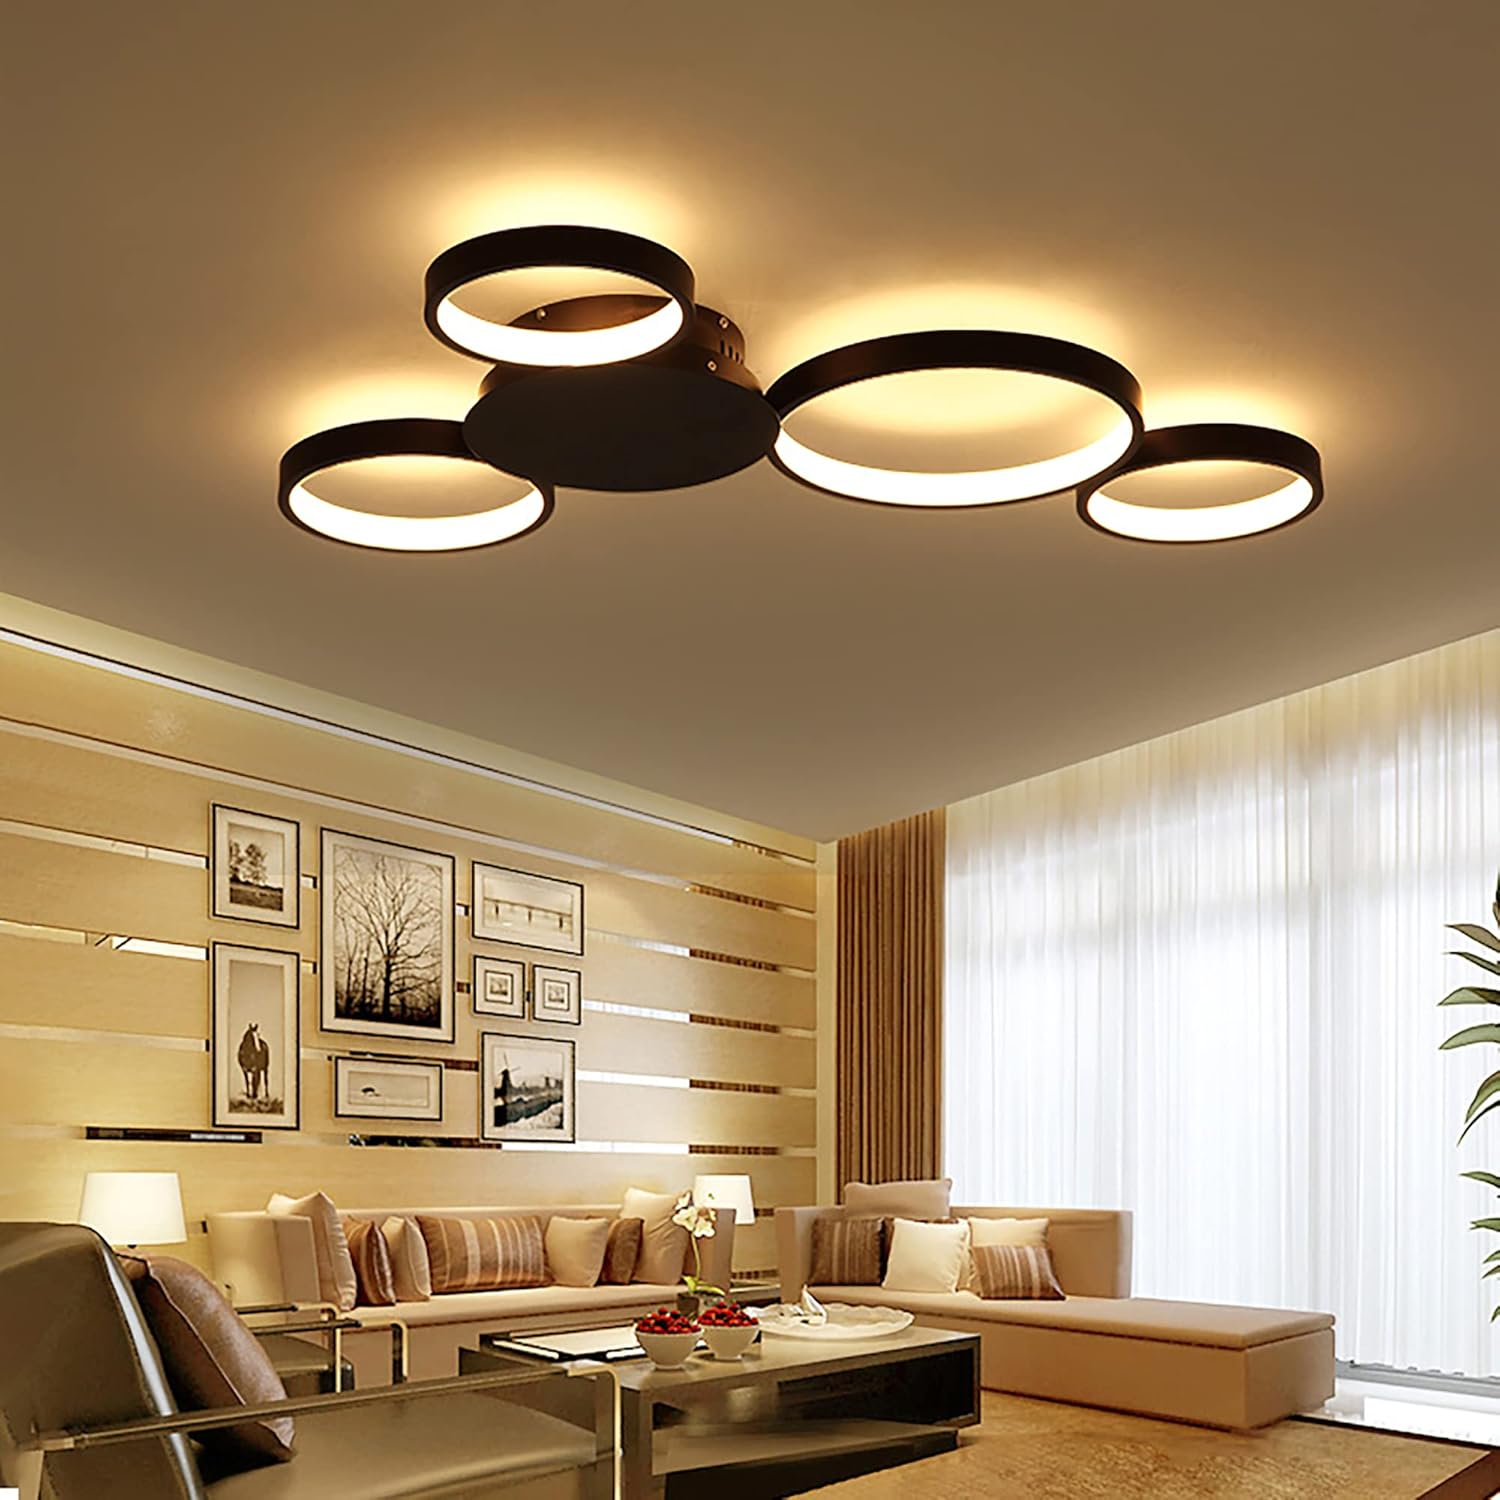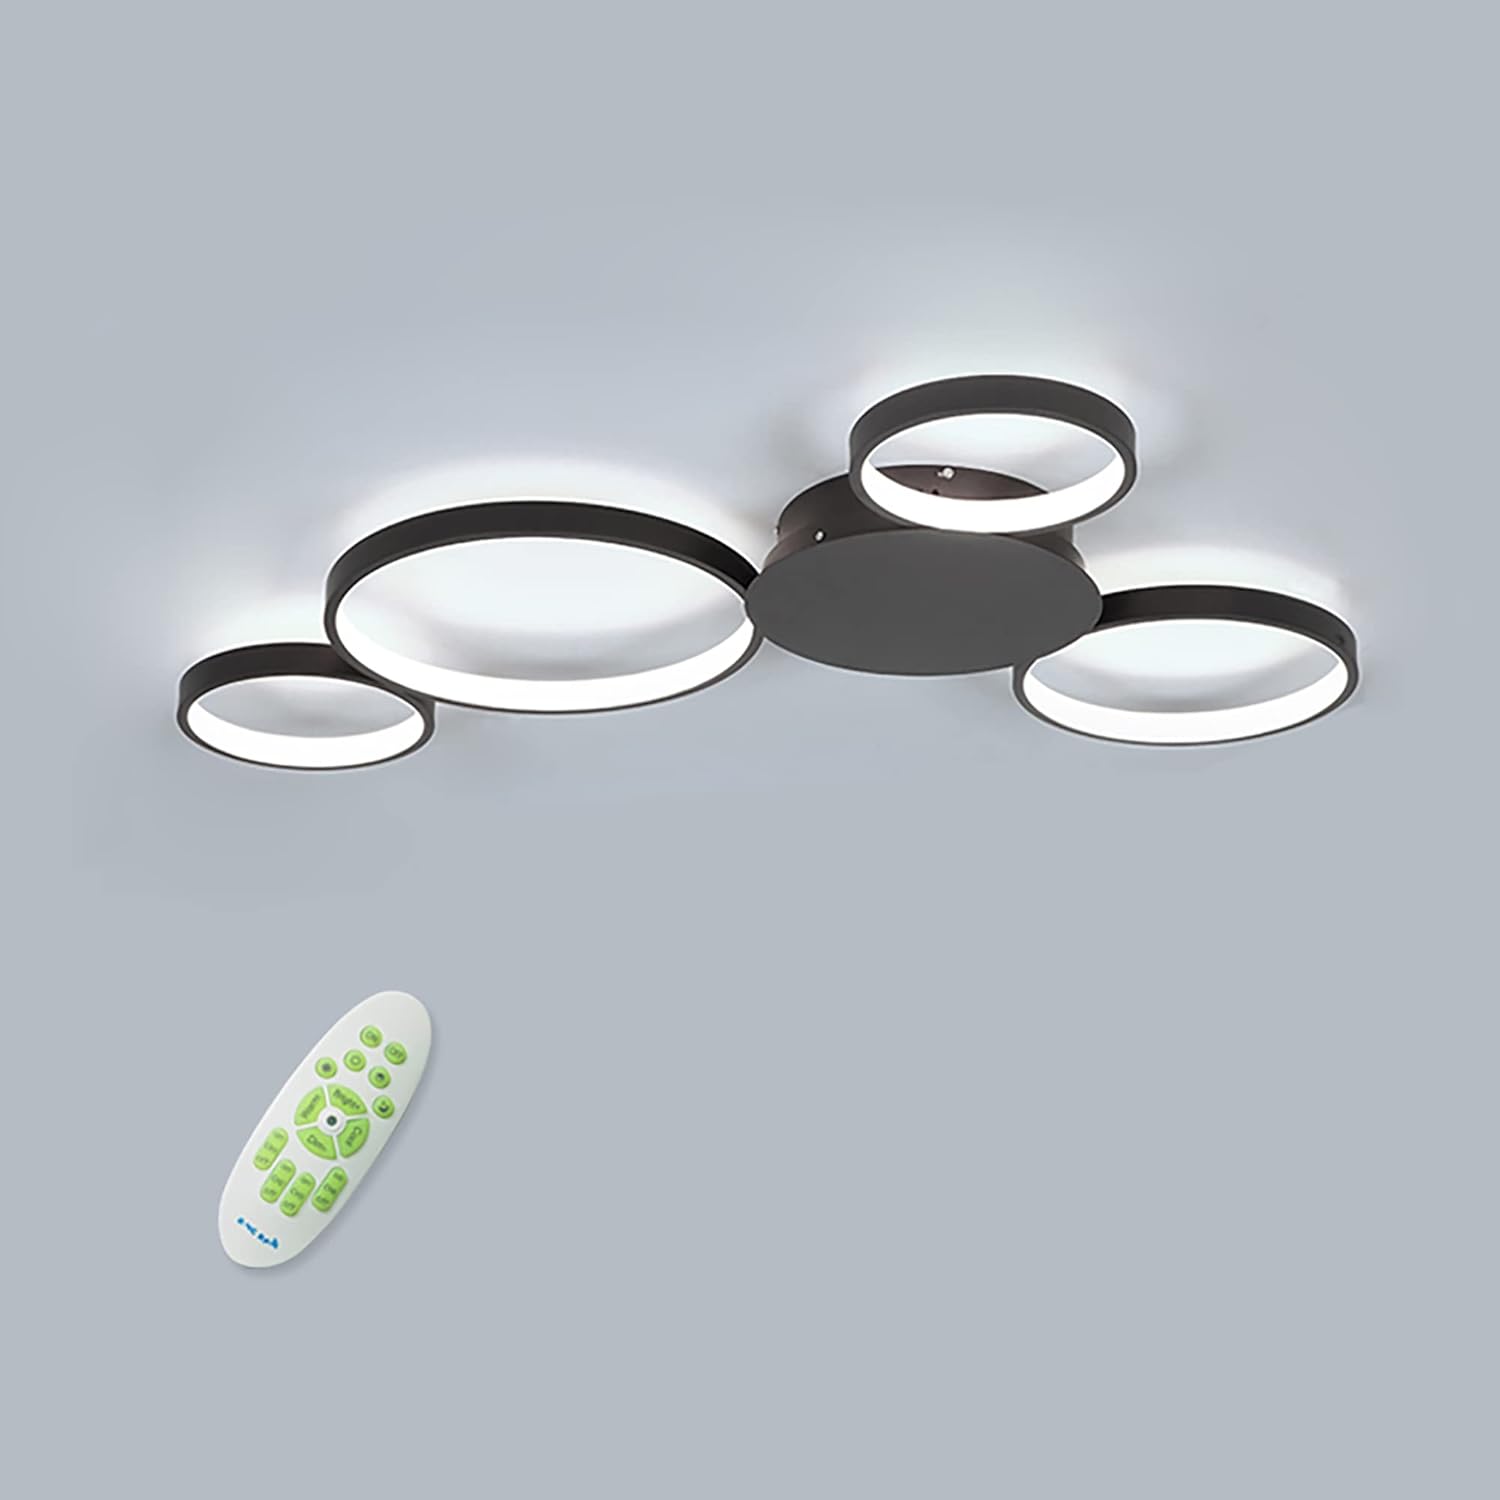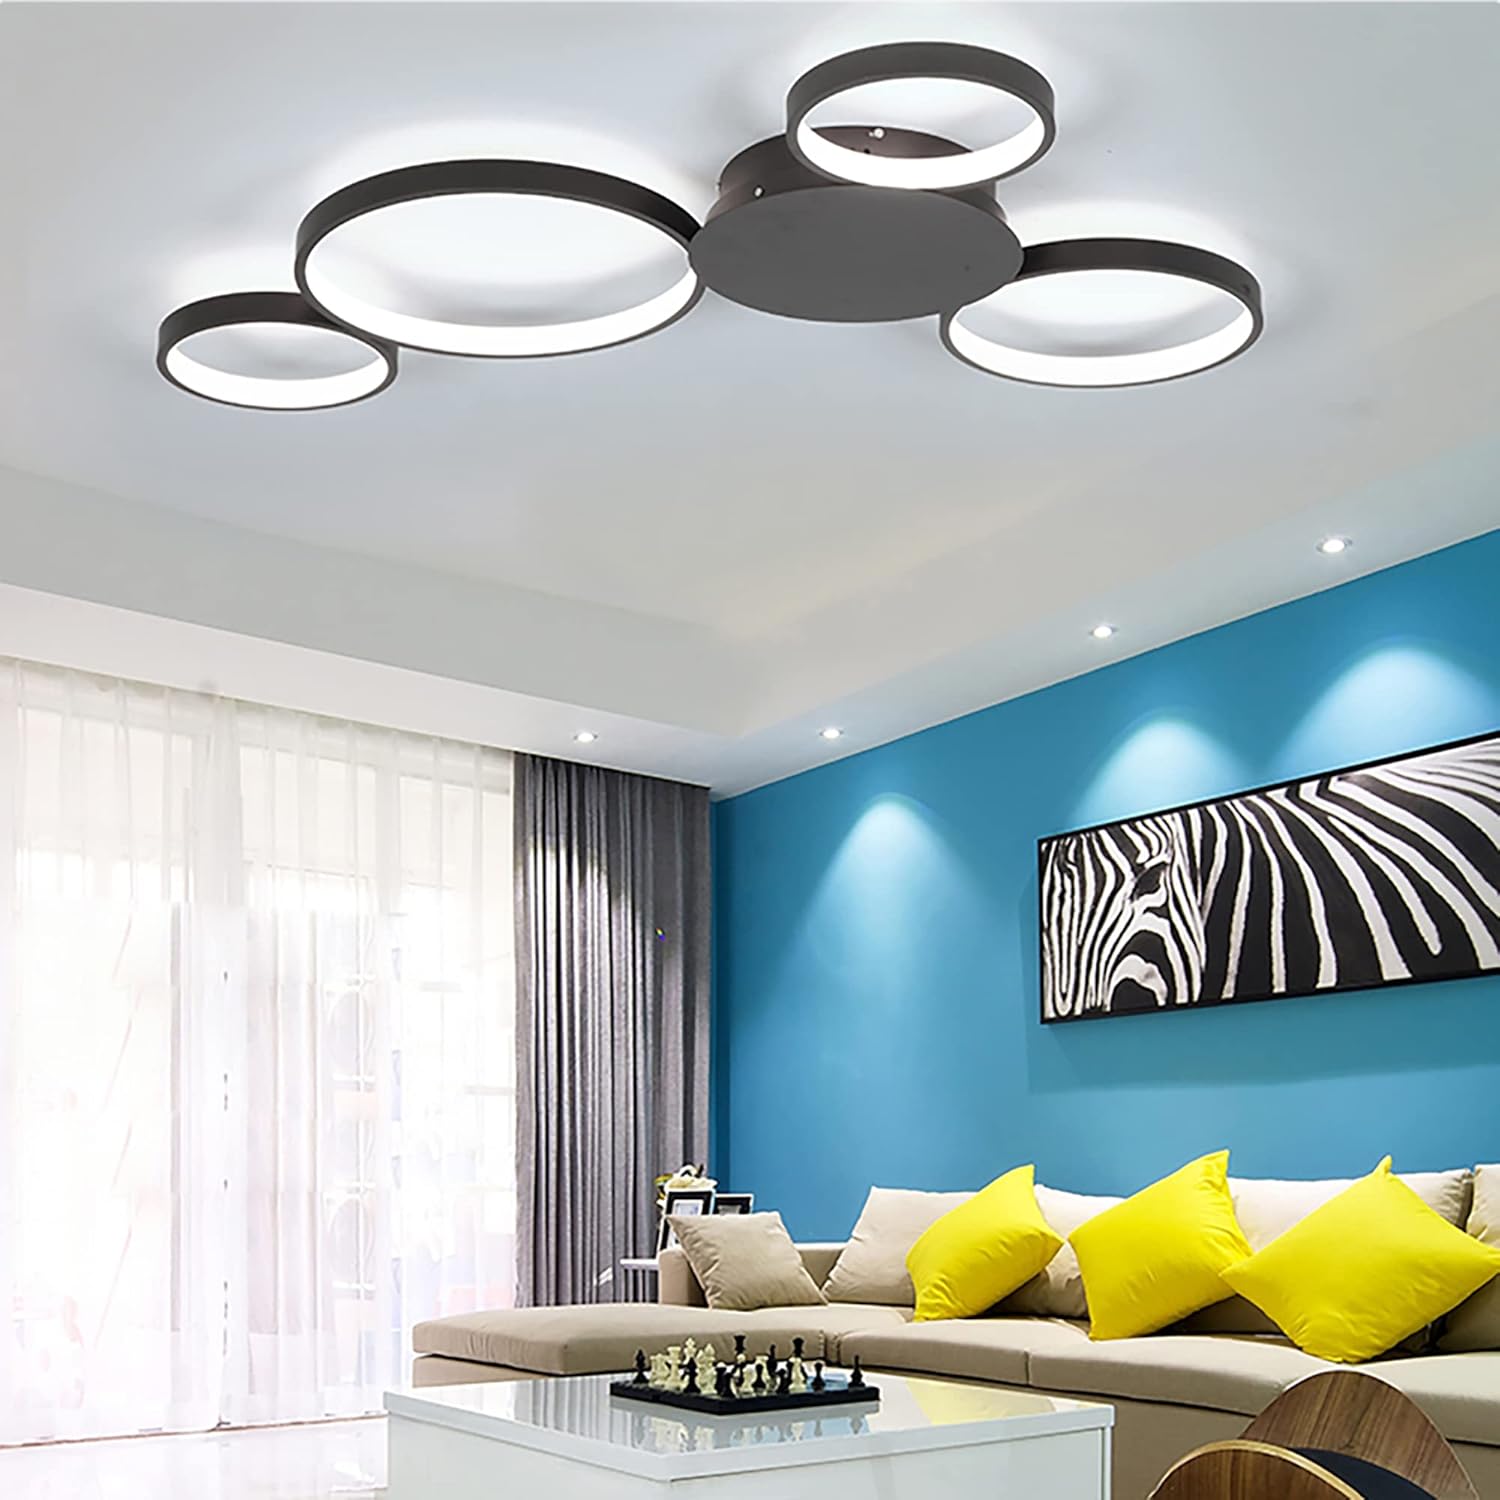
LightInTheBox Modern LED Ceiling Light 4-Ring Flush Mount Ceiling Light Fixture Dimmable Geometric Circular Ceiling Lamp for Living Room Bedroom Office Study Room
Category: Tools & Home Improvement
Light Information Type: Flush Mount Lights Style: Modern, Traditional / Classic Features: Dimmable Suggested Space Fit: Living Room Voltage (V): 220-240, 110-120 Number of Tier(Tiers): 1 Certification: CE Certified Suggested Room Size: 15-20㎡ Batteries Included: Non-preloaded Finish: Painted Finishes Light Direction: Ambient Light Power Consumption (W): 49 Dimensions Fixture Height (cm): 6 Fixture Width (cm): 50 Fixture Length (cm): 80 Bulb Information Initial Lumens (lm): 2940~3920 Bulb Type: LED Color Temperature (k): 3000/6000/3000-6000 Number of Bulb: 4-Light Light Source Included or Not: LED Light Source Included Wattage per Bulb (W): 49 Bulb Base: LED Integrated Material Fixture Material: Aluminum Shade Material: Aluminum Decoration Material: Silica gel Weights Net Weight (kg): 1.55 Wish you have a good shopping experience here.
Features: 【Color & Voltage】Color: Black; Light Sourse Color: warm white, cold white, and stepless dimming; Voltage: 110-120V and 220-240V. | 【Dimensions】Fixture Length (cm): 80；Fixture Width (cm): 50；Fixture Height (cm): 6. Fixture Material: Aluminum；Shade Material: Aluminum；Decoration Material: Silica gel. Net Weight (kg): 1.55. | 【Bulb Information】Initial Lumens (lm): 2940~3920；Bulb Type: LED；Number of Bulb: 4-Light；Wattage per Bulb (W): 49；Color Temperature (k): 3000/6000/3000-6000；LED Light Source Included；Bulb Base: LED Integrated. | 【Light Information】Type: Flush Mount Lights；Style: Modern, Traditional / Classic；Number of Tier(Tiers): 1；Certification: CE Certified；Light Direction: Ambient Light；Batteries Included: Non-preloaded；Suggested Space Fit: Living Room；Suggested Room Size: 15-20㎡. | 【Notes】We are very grateful for your support of our products, and we are committed to providing customers with better service. If you are not satisfied with anything, please do not hesitate to contact us. We will do our best to solve your problem. Wish you have a good shopping experience here.